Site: brandenburg
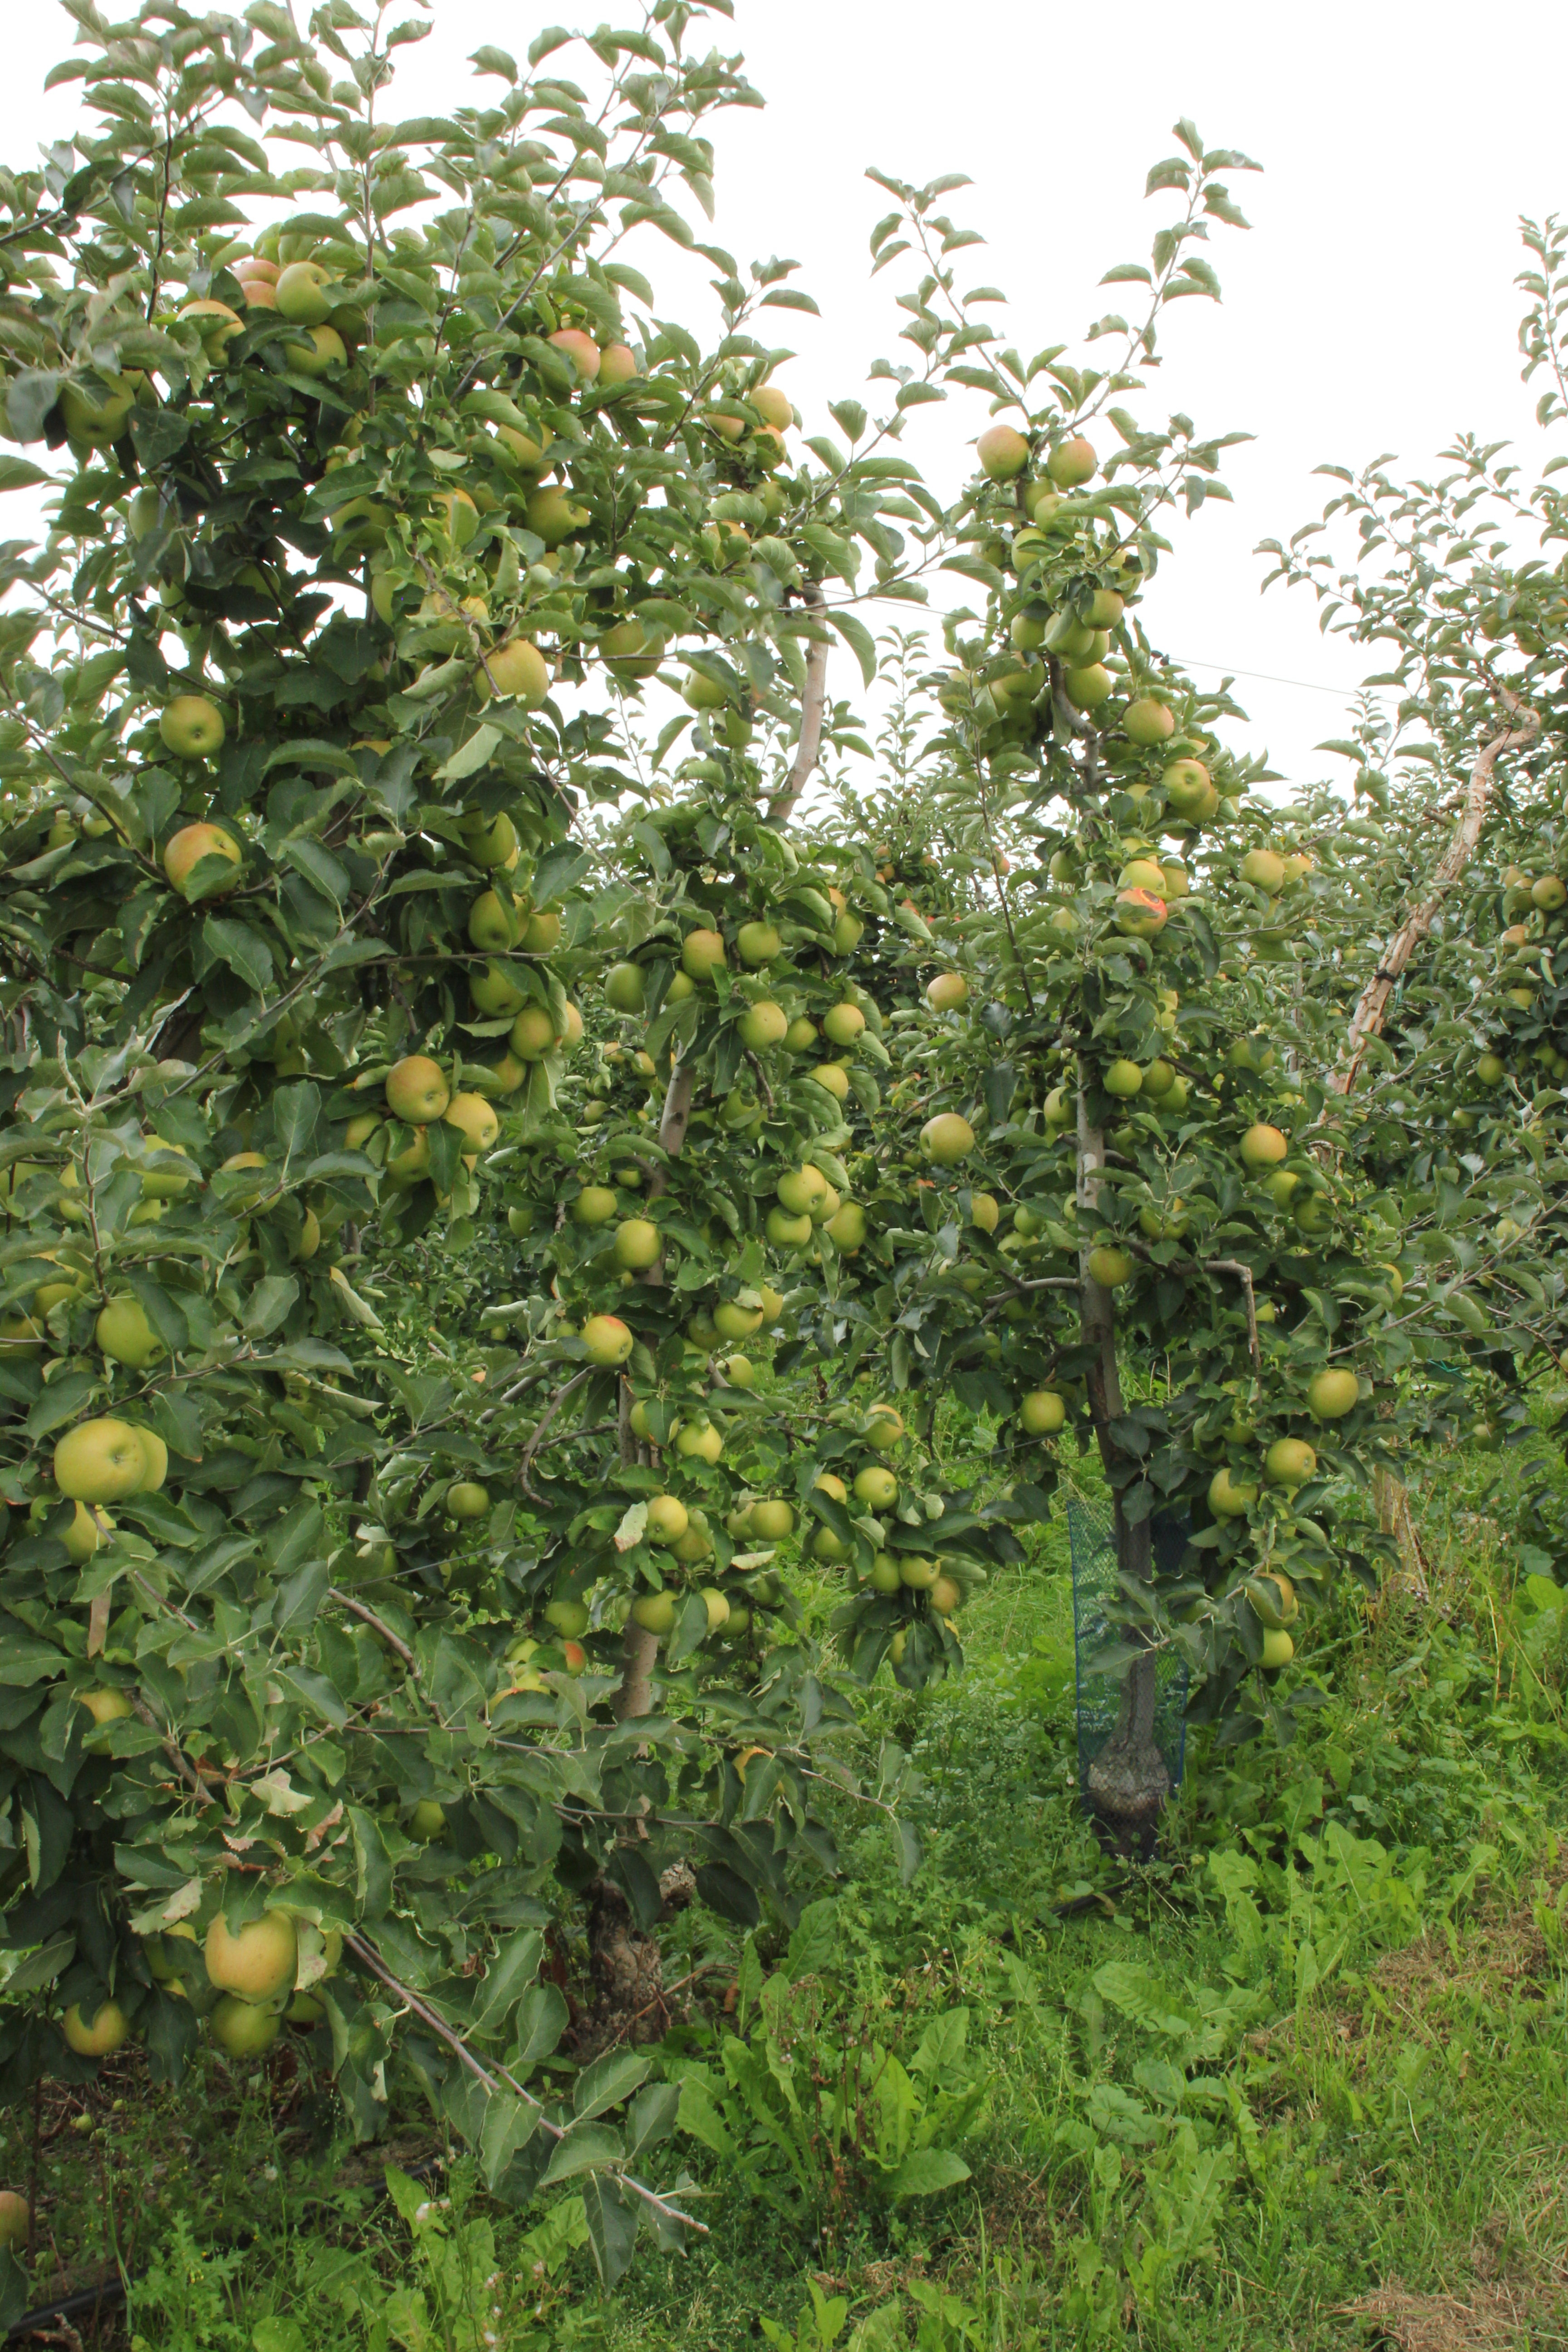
Growth stage (BBCH 87): Maturity of fruit and seed